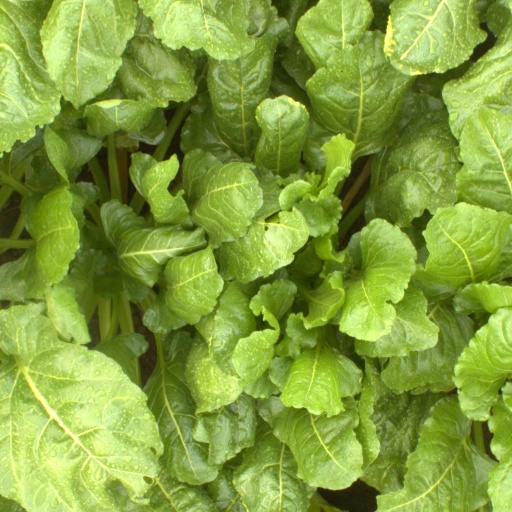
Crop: sugar beet